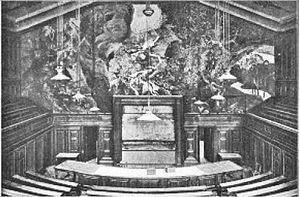
La faculté des sciences de Paris était, de son ouverture en 1811 à sa dissolution en 1970, la principale institution d'enseignement supérieur scientifique en France.